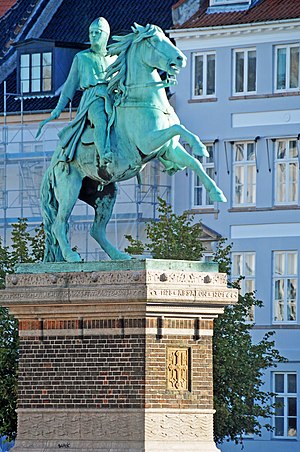
Vilhelm Bissen / Bissens skulpturer i det offentlige rum
Rytterstatue af ærkebiskop Absalon (ca. 1128-1201), Højbro Plads, opstillet 1902
Christian Gottlieb Vilhelm Bissen var dansk billedhugger og søn af billedhuggeren Herman Wilhelm Bissen.